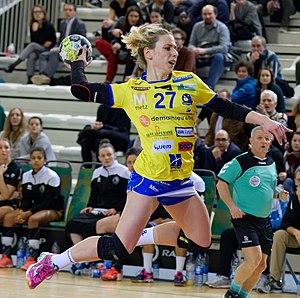
Marion Maubon lors de Issy Paris / Metz Handball. Le 14 mars 2018.
Marion Maubon, née le 27 juillet 1989 à Bordeaux, est une joueuse de handball française évoluant au poste d'ailière gauche au Nantes Atlantique Handball.